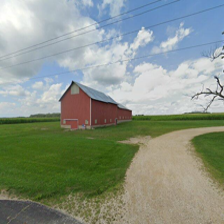
Label: streetView